Domestic reactions to the January 6 United States Capitol attack

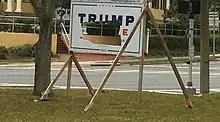
A Trump–Pence sign on a city street corner was smashed after the attack on the Capitol.

Pence tweeted at 3:35p.m. on January 6, "This attack on our Capitol will not be tolerated and those involved will be prosecuted to the fullest extent of the law". He later spoke to the Senate when they reconvened on the night of January6, saying, "Today was a dark day in the United States Capitol... To those who wreaked havoc in our Capitol today, you did not win. Violence never wins. Freedom wins. And this is still the People's House."